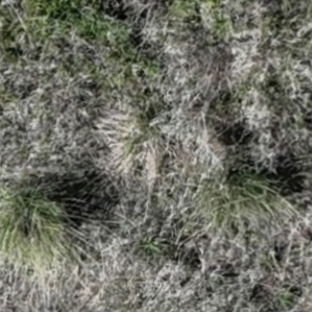
Month: may